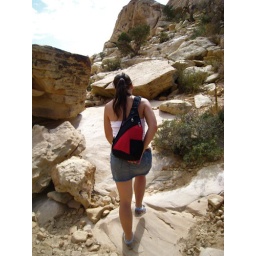
hiking in red rocks